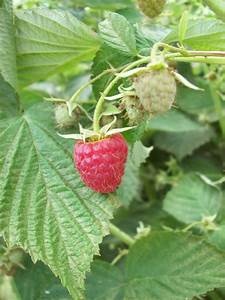
Label: raspberry